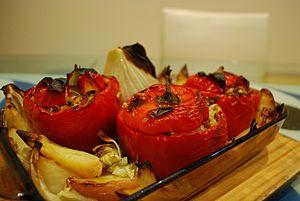
Les farcis ou petits farcis sont une spécialité culinaire traditionnelle de la cuisine du bassin méditerranéen, exclusivement de la cuisine provençale, cuisine de la Provence méditerranéenne à base de légumes du bassin méditerranéen, et de farce.